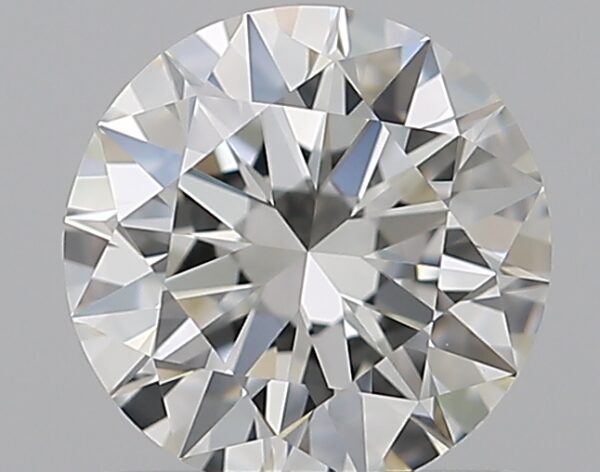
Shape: round
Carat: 0.82
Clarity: VVS2
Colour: I
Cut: EX
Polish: EX
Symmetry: EX
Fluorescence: F
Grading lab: GIA
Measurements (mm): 6.02 x 6.06 x 3.68